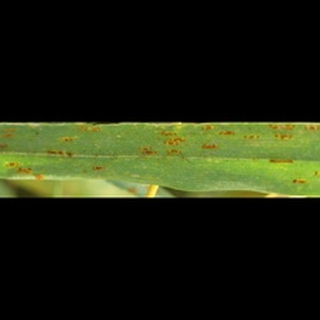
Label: wheat_brown_rust